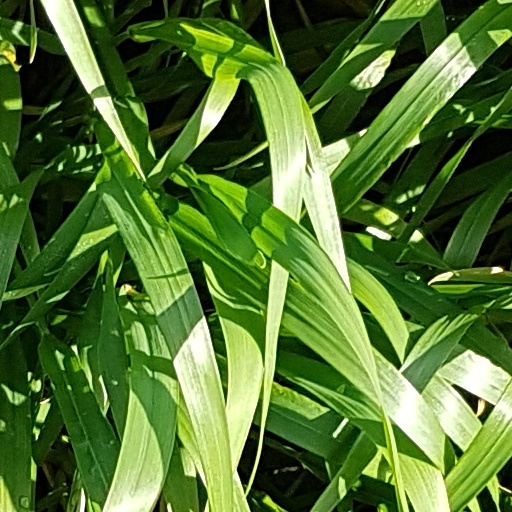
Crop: wheat